Cane Spree

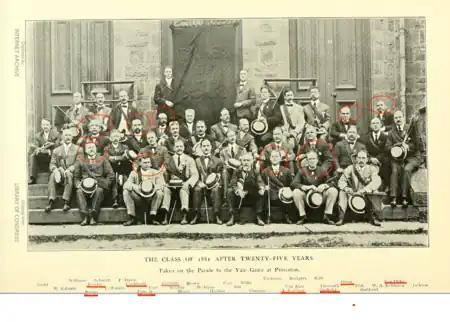
Princeton college class of 1881, 25 years later.

Several of the names carved on the Princeton College class of 1881 cane pictured above are members of prominent Gilded Age families and/or went on to become notable historical figures: